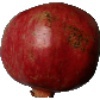
Label: pomegranate